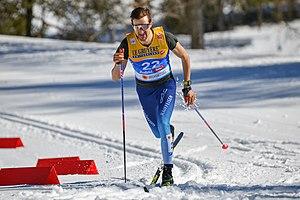
Ueli Schnider, né le 29 mars 1990, est un fondeur suisse en activité depuis 2006.